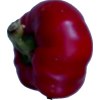
Label: red_pepper